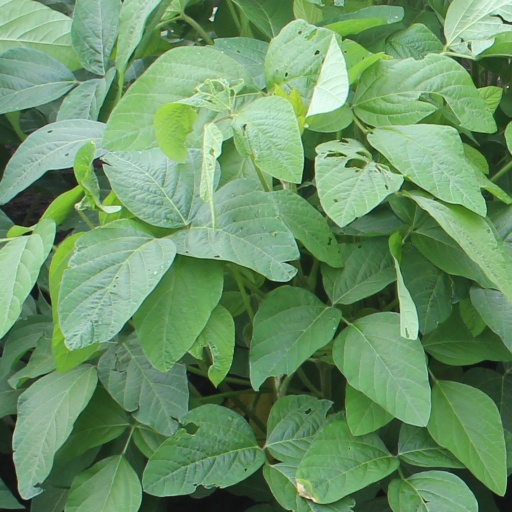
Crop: soybean